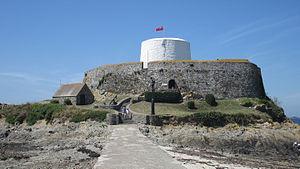
À Guernesey, juin-juillet 2011